Criterion Theatre

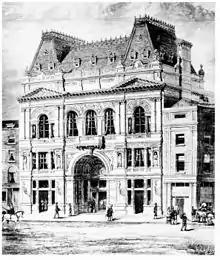
The façade as designed in 1873

In 1870, the caterers Spiers and Pond began development of the site of the White Bear, a seventeenth-century posting inn. The inn was located on sloping ground stretching between Jermyn Street and Piccadilly Circus, known as Regent Circus. A competition was held for the design of a concert hall complex, with Thomas Verity winning out of 15 entries. He was commissioned to design a large restaurant, dining rooms, ballroom, and galleried concert hall in the basement. The frontage, which was the façade of the restaurant, showed a French Renaissance influence using Portland stone.